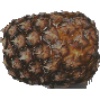
Label: pineapple